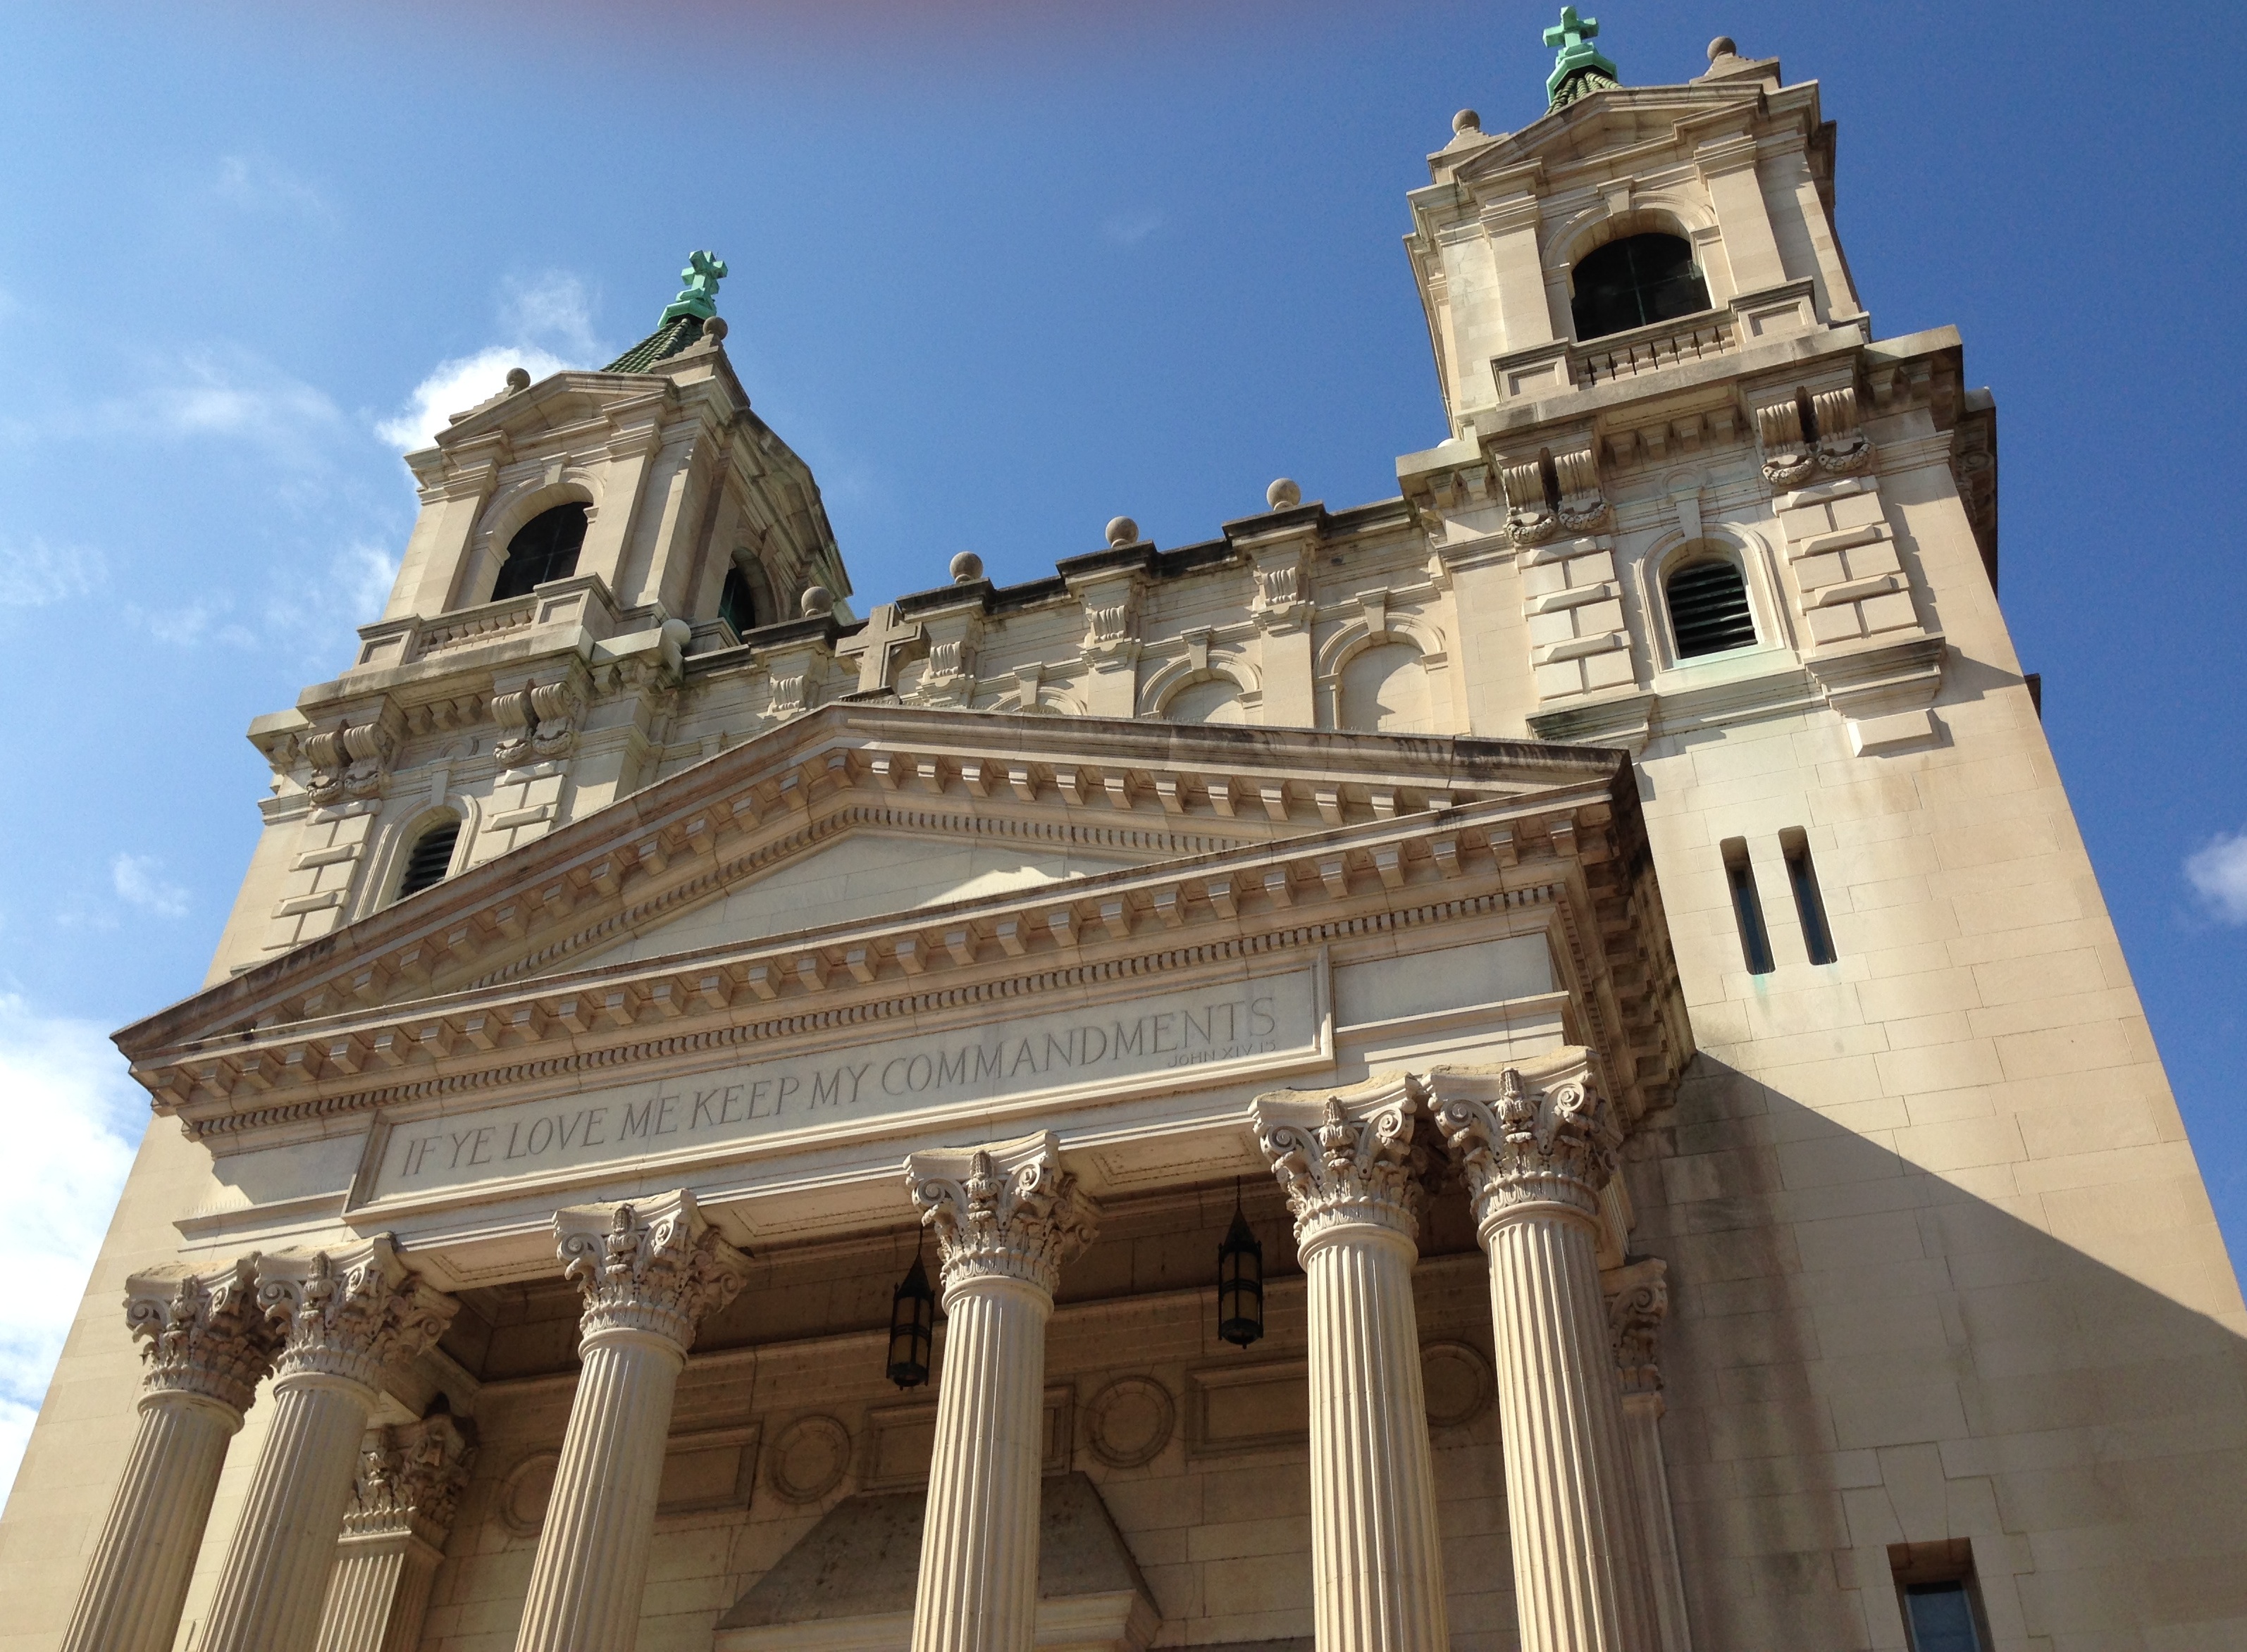
architecture, building, monument, landmark, facade, church, cathedral, place of worship, basilica, historic site, ancient history, ancient roman architecture